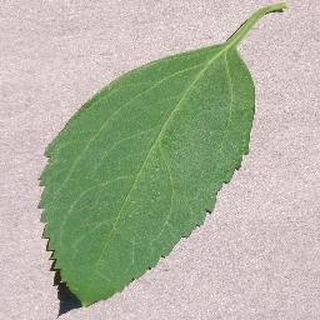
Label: healthy_cherry